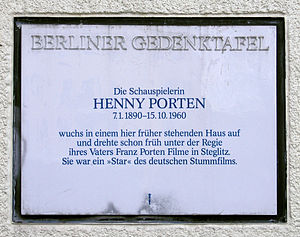
Henny Porten / Filmografi (udvalg)
Mindetavle på Hause Albrechtstraße 40, Berlin-Steglitz
Frieda Ulricke Henny Porten var en tysk skuespillerinde og stjerne i den tyske stumfilmsperiode.